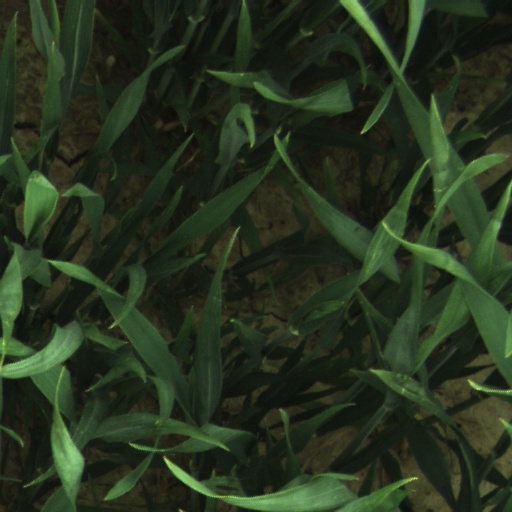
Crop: wheat